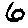
Label: 6